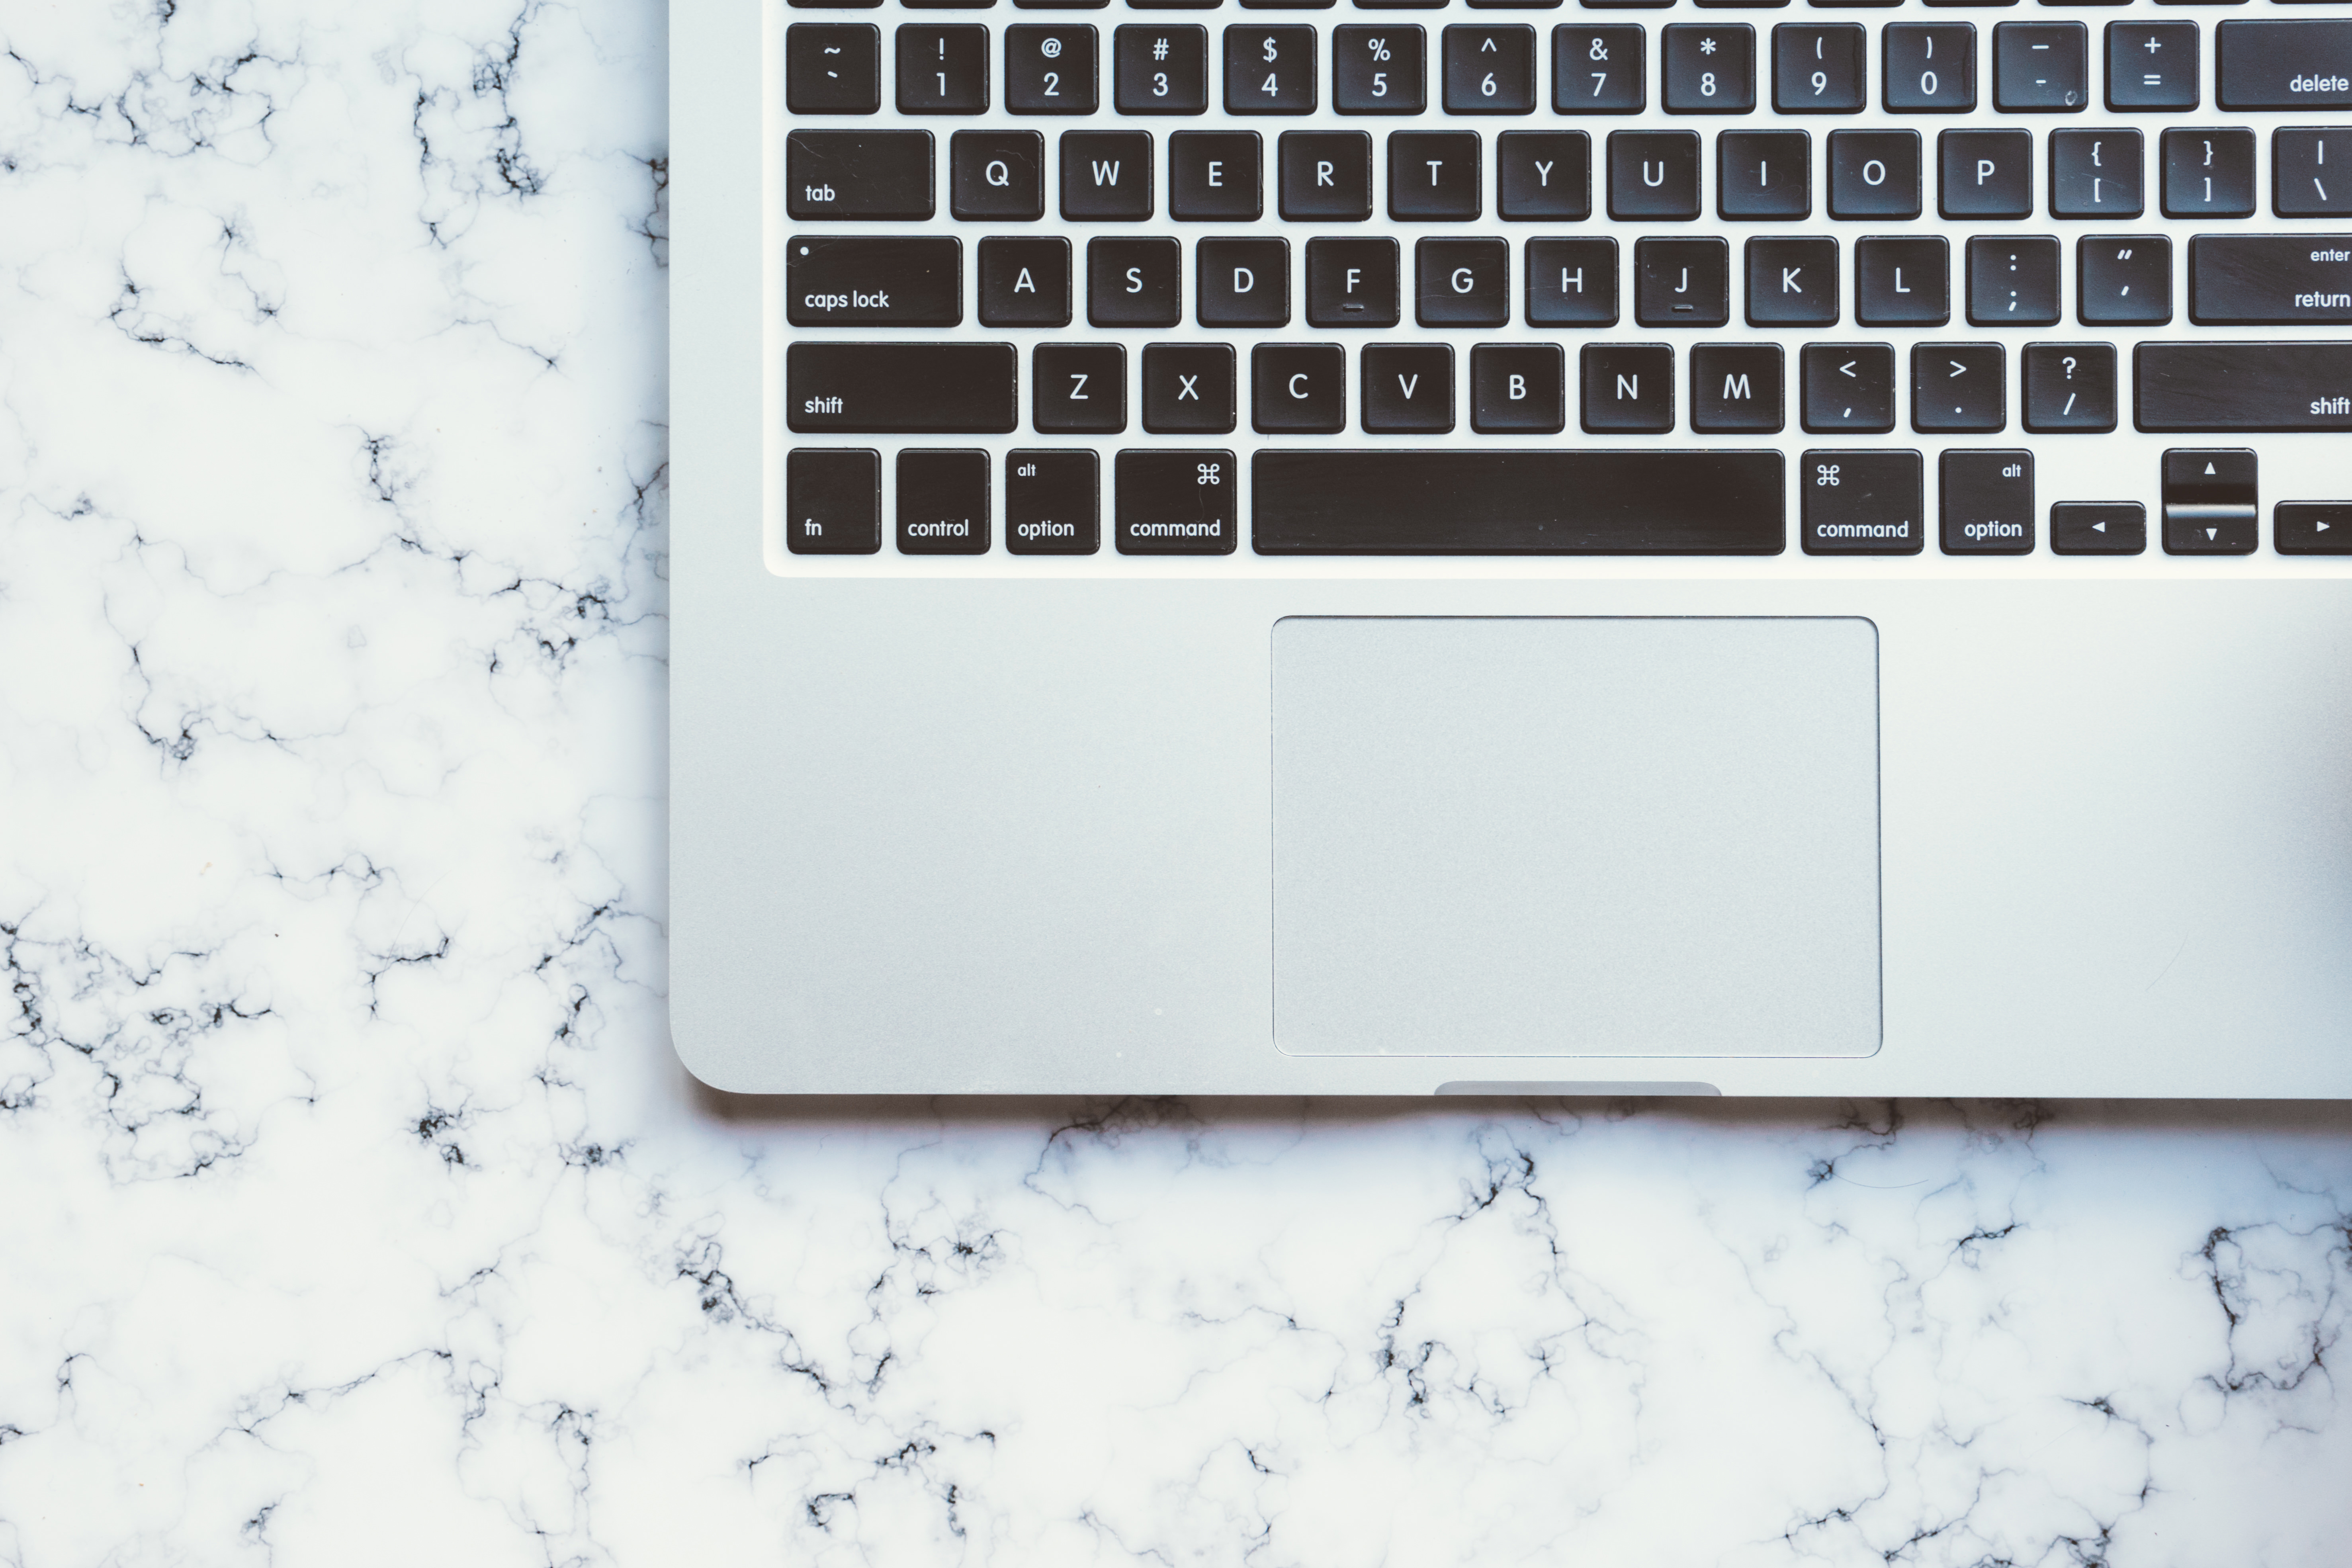
white, wall, font, drawing, multimedia, technology, computer keyboard